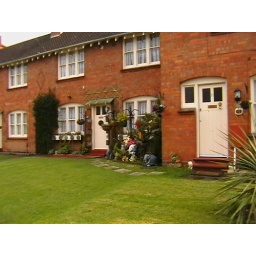
A house in Bournville. If you look carefully, you can detect a lot of little animals next to the door...